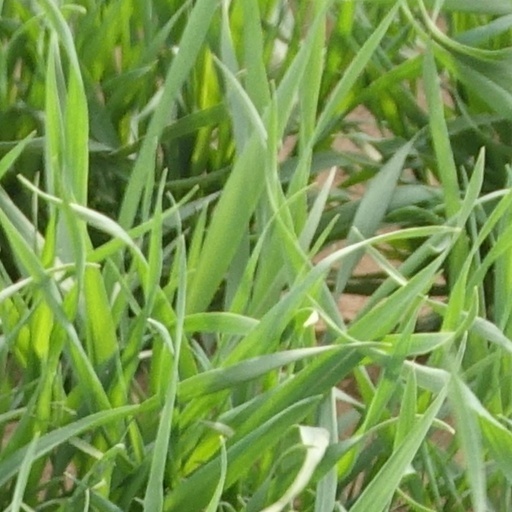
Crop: wheat